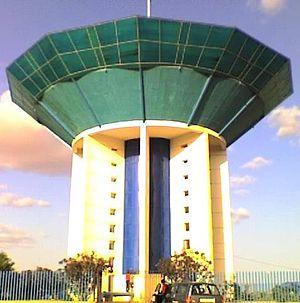
Chateau d'eau de Zinder
La région de Zinder est située au centre-est du Niger, autour de la ville de Zinder. Elle couvre une superficie de 155 778 km², et s’étend en latitude entre les parallèles 12° 48’ et 17° 30’ nord et en longitude entre 7° 20’ et 12° 0’ est.